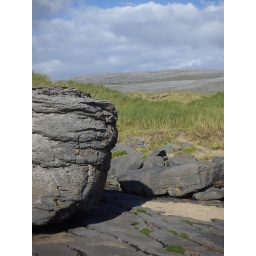
From Fanore beach, looking over some of the rocks there, towards the limestone hill that dominates the area. Real Burren!